Julien Gustave Gagliardini

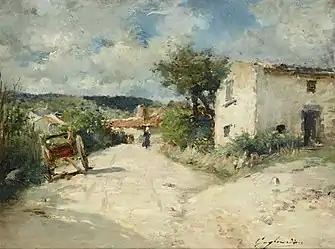
Landscape in Southern France

Julien Gustave Gaillardin, known as Julien Gustave Gagliardini (1 March 1846, Mulhouse - 28 November 1927, Paris) was a French Impressionist landscape painter and engraver.